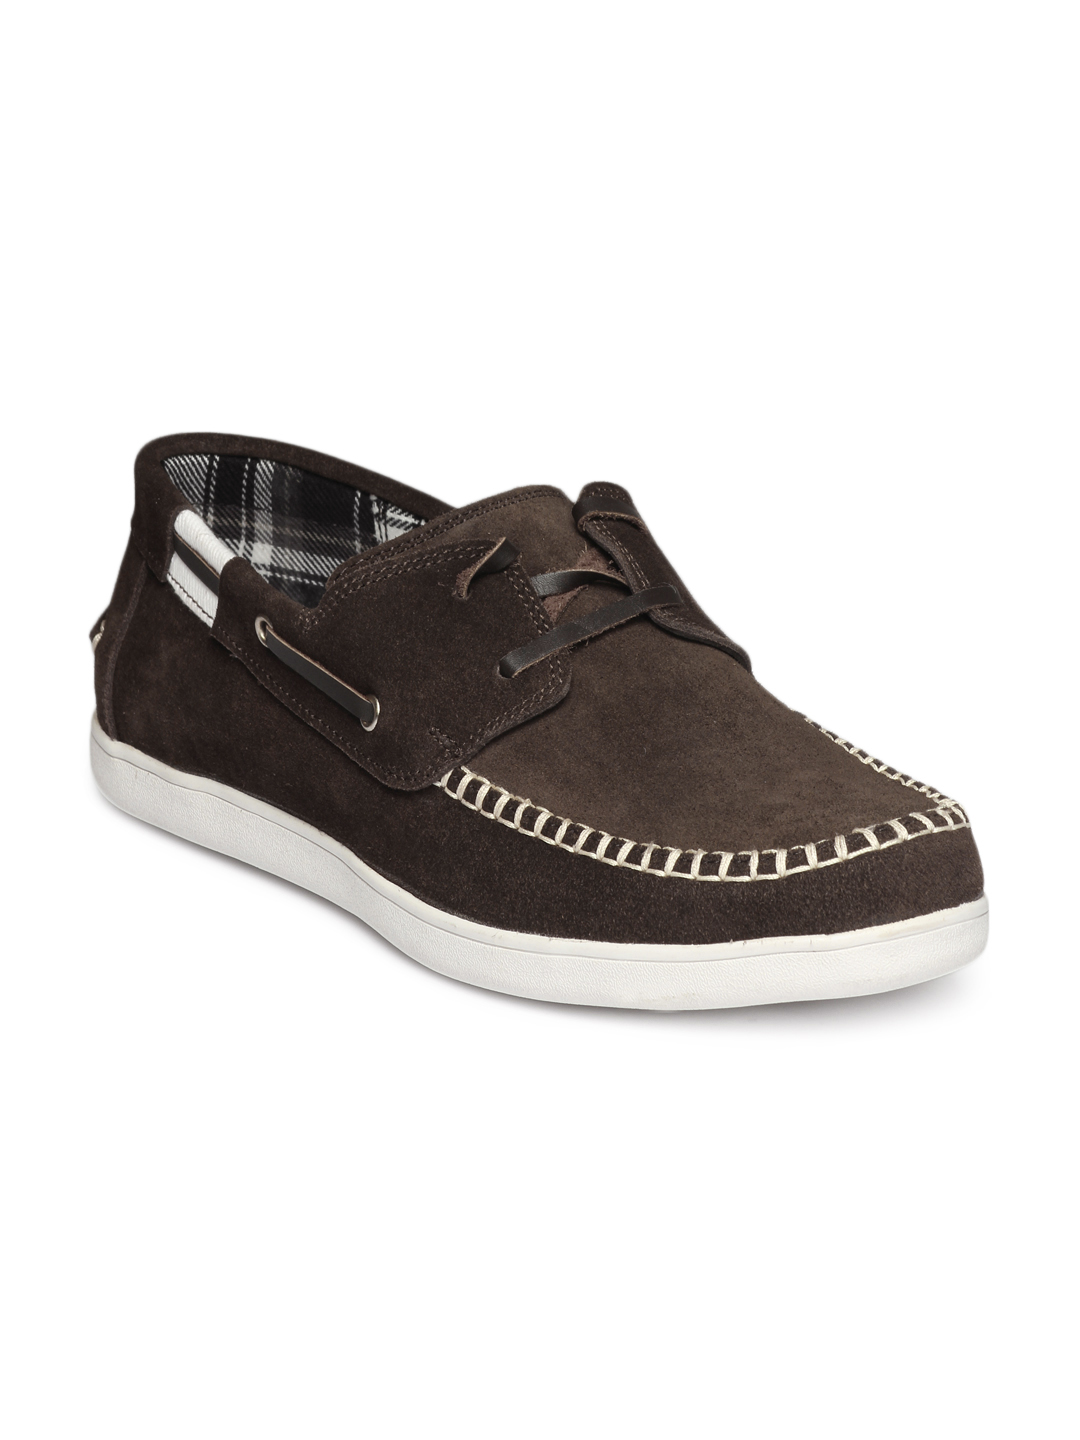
Gliders Men Brown Shoes
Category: Footwear / Shoes / Casual Shoes
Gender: Men
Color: Brown
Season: Summer 2012
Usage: Casual